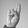
ASL letter: R